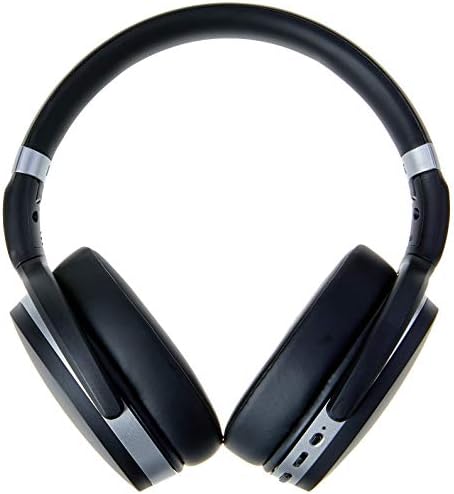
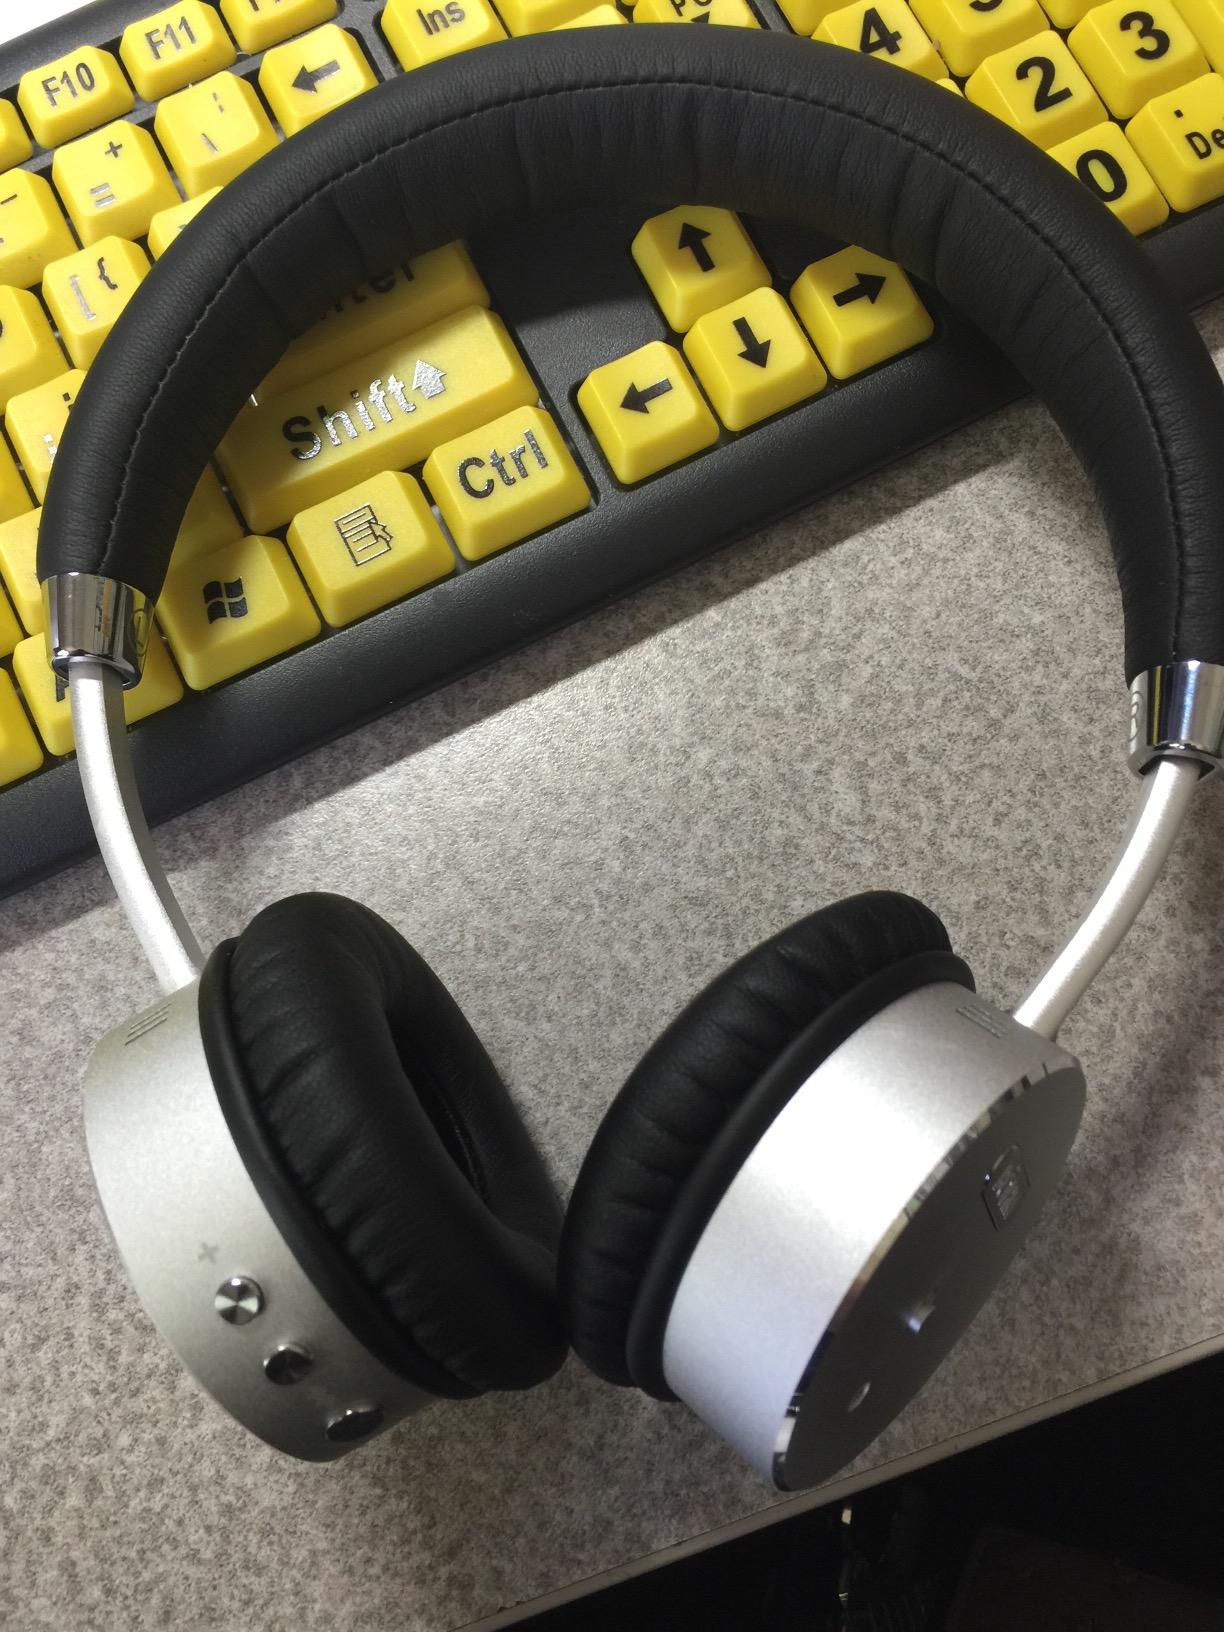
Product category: headphones
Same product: no